Juvenile hormone acid O-methyltransferase

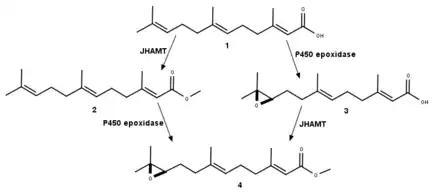
The biosynthesis of juvenile hormone III is dependent on insect taxonomy. In Lepidoptera, an epoxidation step occurs before the methylation step; in Orthoptera, Dictyoptera, Coleoptera, and Diptera methylation occurs first.

The enzyme catalyzes a putative S2 reaction, coordinating either FA or JHA III for facile backside nucleophilic attack on the methyl group of SAM. This reaction results in the formation of "S"-adenosyl homocysteine (SAH) and the corresponding methyl ester. Depending on the insect's taxonomy, JHMAT is either the last or second to last step in JH III synthesis. Insects in Orthoptera, Dictyoptera, Coleoptera, and Diptera first methylate farnesoic acid to methyl farneosate with JHAMT, followed by epoxidation mediated by P450 epoxidase to yield JH III. Insects of order Lepidoptera first perform an epoxidation by P450 epoxidase to convert farnesoic acid to JHA III, followed by JHAMT-dependent methylation to produce juvenile hormone III. The enzyme displays a higher affinity to JHA III compared to FA, although other enzymes do exhibit the opposite substrate affinity pattern.